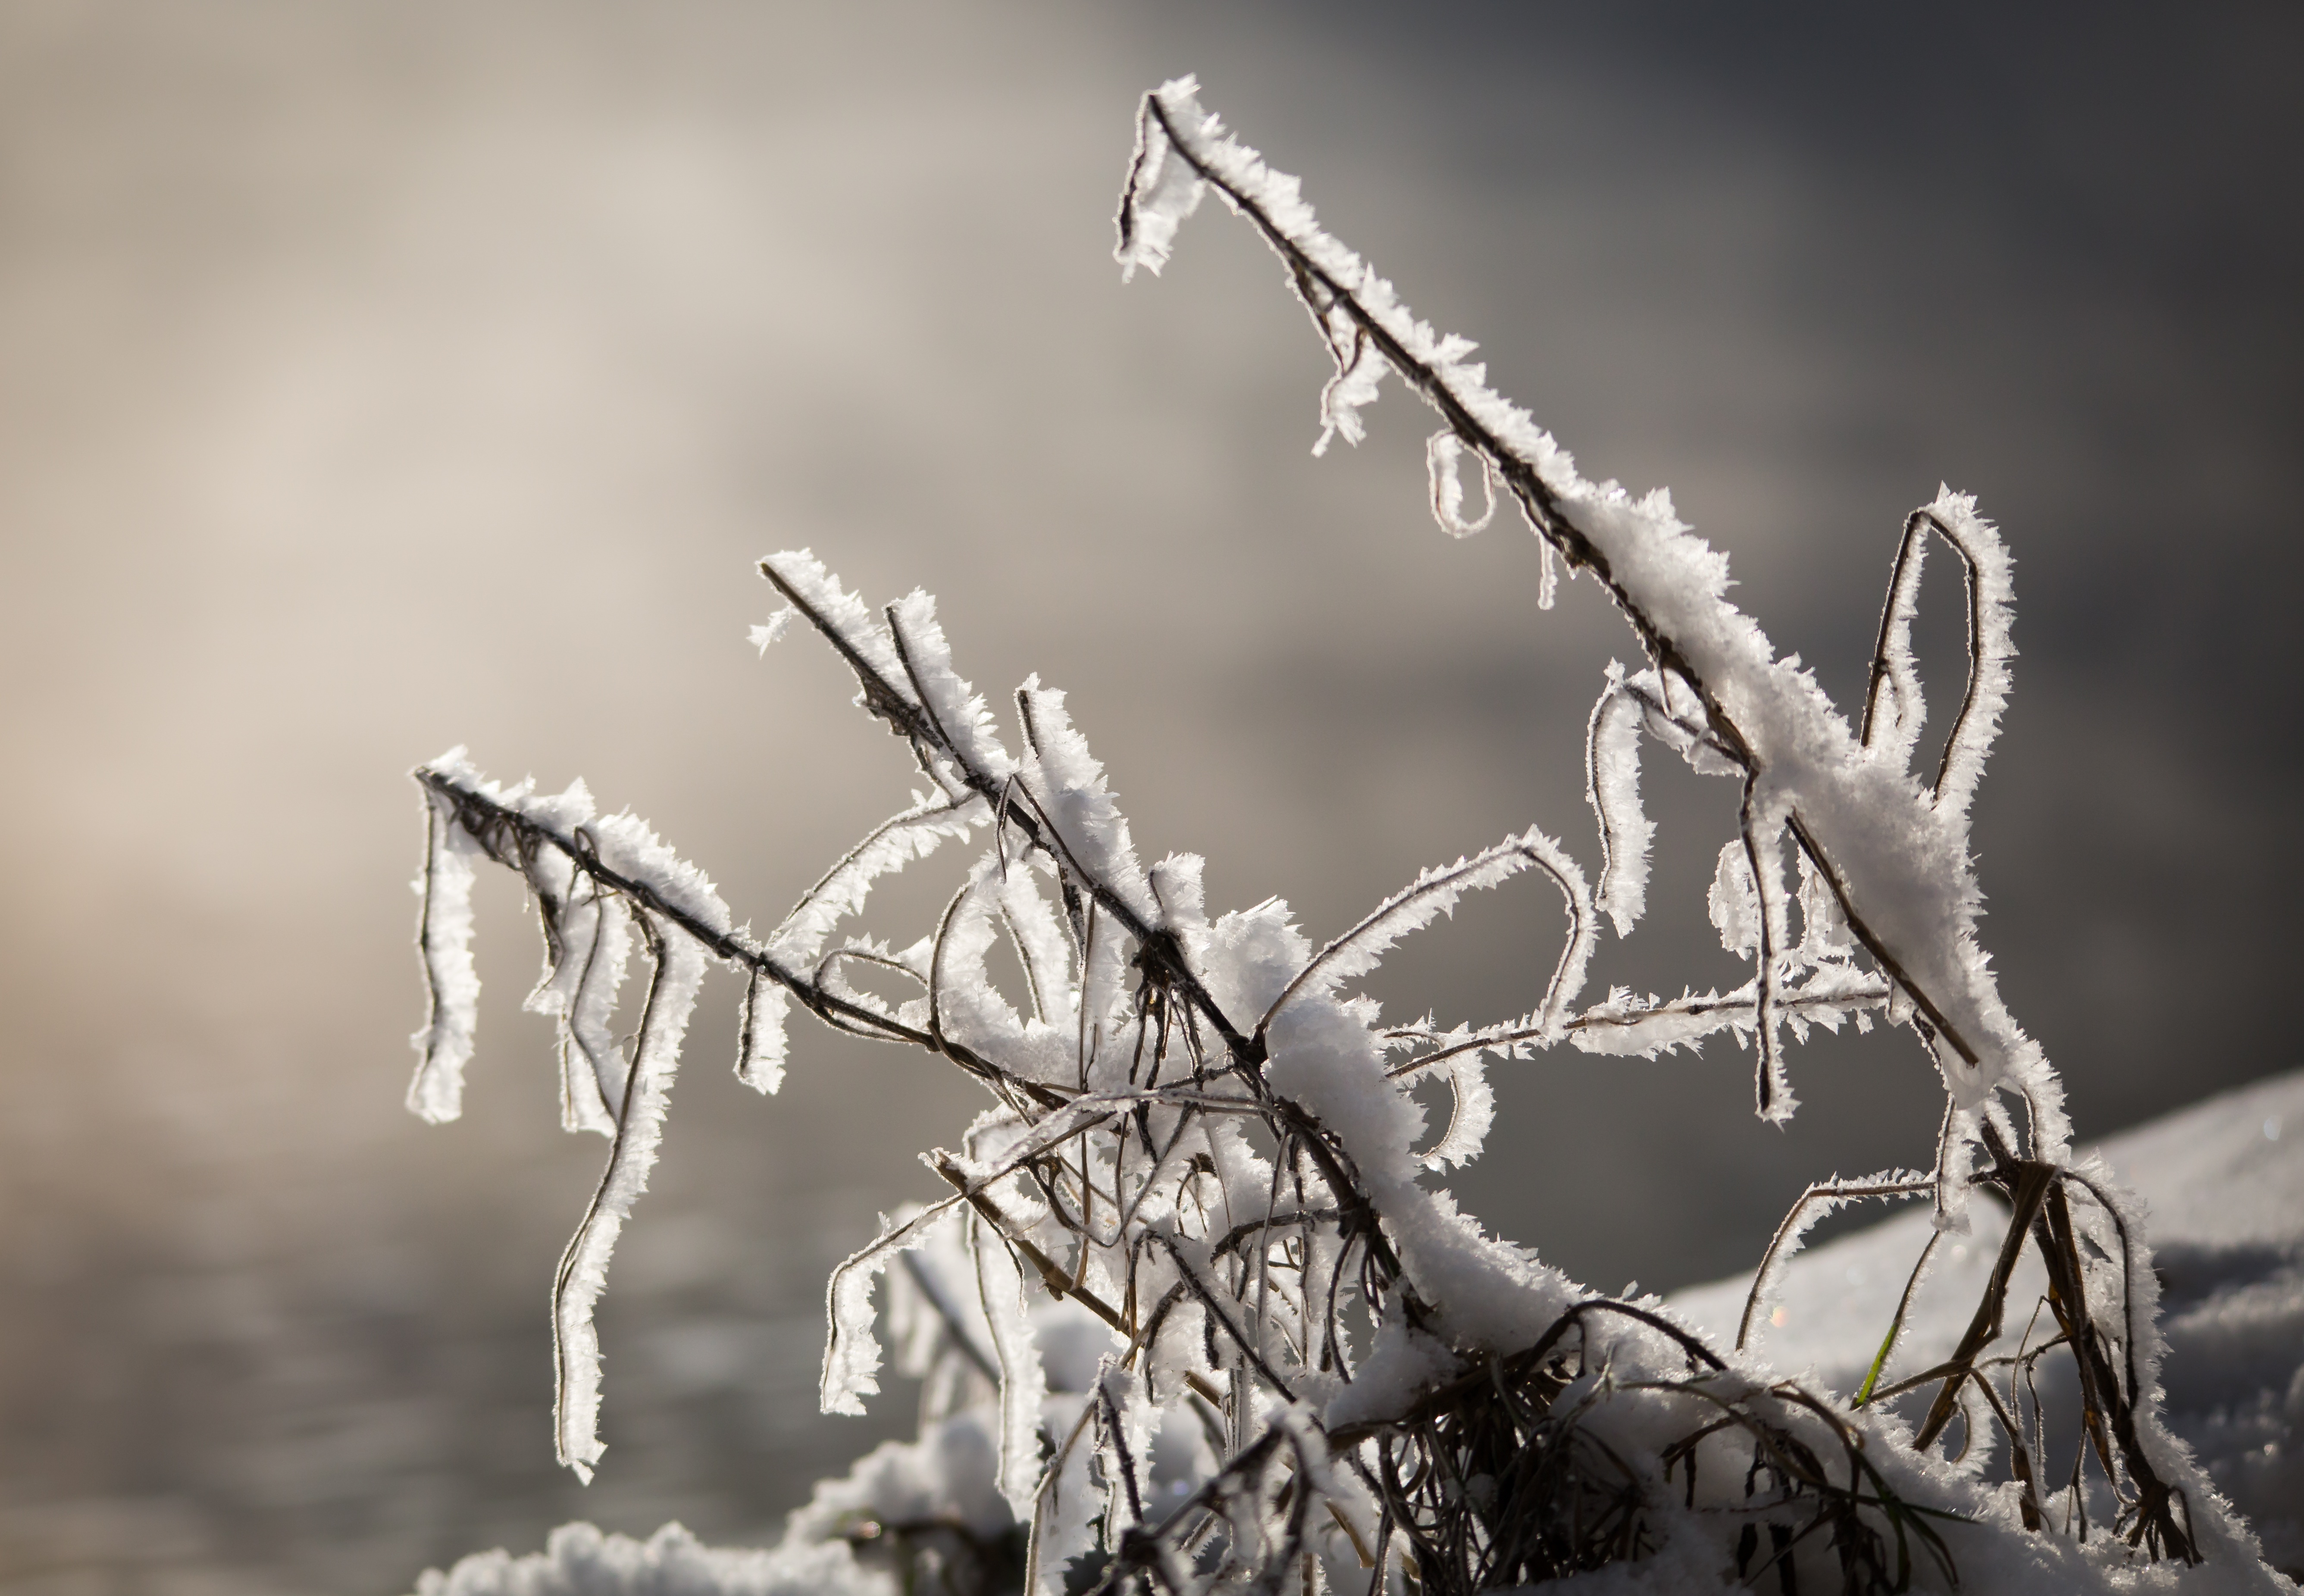
tree, nature, grass, branch, snow, winter, black and white, plant, photography, sunlight, leaf, flower, frost, ice, spring, weather, monochrome, season, twig, close up, icicle, freezing, macro photography, monochrome photography, atmospheric phenomenon